MV St. Thomas Aquinas

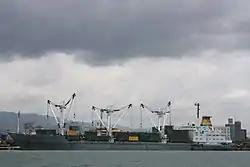
MV "Sulpicio Express Siete", the other vessel that was involved in the collision.

On Friday, 16 August 2013, "St. Thomas Aquinas" departed from Nasipit, Agusan del Norte, on the southern Philippine island of Mindanao. At approximately 21:00 PHT (13:00 UTC), it was heading into the port at Cebu City via the Cebu Strait when it collided with the MV Sulpicio Express Siete (IMO 7724344), a cargo ship owned by the Philippine Span Asia Carrier Corporation that was leaving port, approximately from Talisay, Cebu.